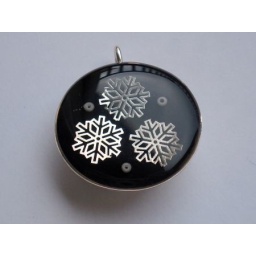
Indigo and clear resin in sterling silver cup